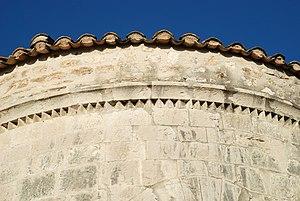
France - Hérault - Église Saint-Martin de Campagne
L'église Saint-Martin est une église romane située à Campagne dans le département français de l'Hérault en région Occitanie.
La frise de dents d'engrenage est un motif d'ornementation architecturale ayant la forme aiguë des dents d'un engrenage, utilisé principalement à l'époque romane.